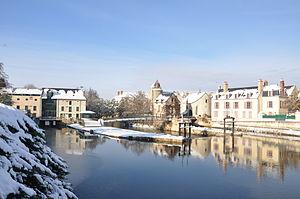
Musée de Sologne et Château de Romorantin-Lanthenay (préfecture)
Romorantin-Lanthenay est une commune française, située dans le département de Loir-et-Cher en région Centre-Val de Loire. Cette ville est par ailleurs capitale de la Sologne.
Le Musée de Sologne est un musée français de la région Centre-Val de Loire, dans la commune de Romorantin-Lanthenay. Il expose des objets liés aux coutumes solognotes, mais abrite également un centre de documentation sur la Sologne.